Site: saxony
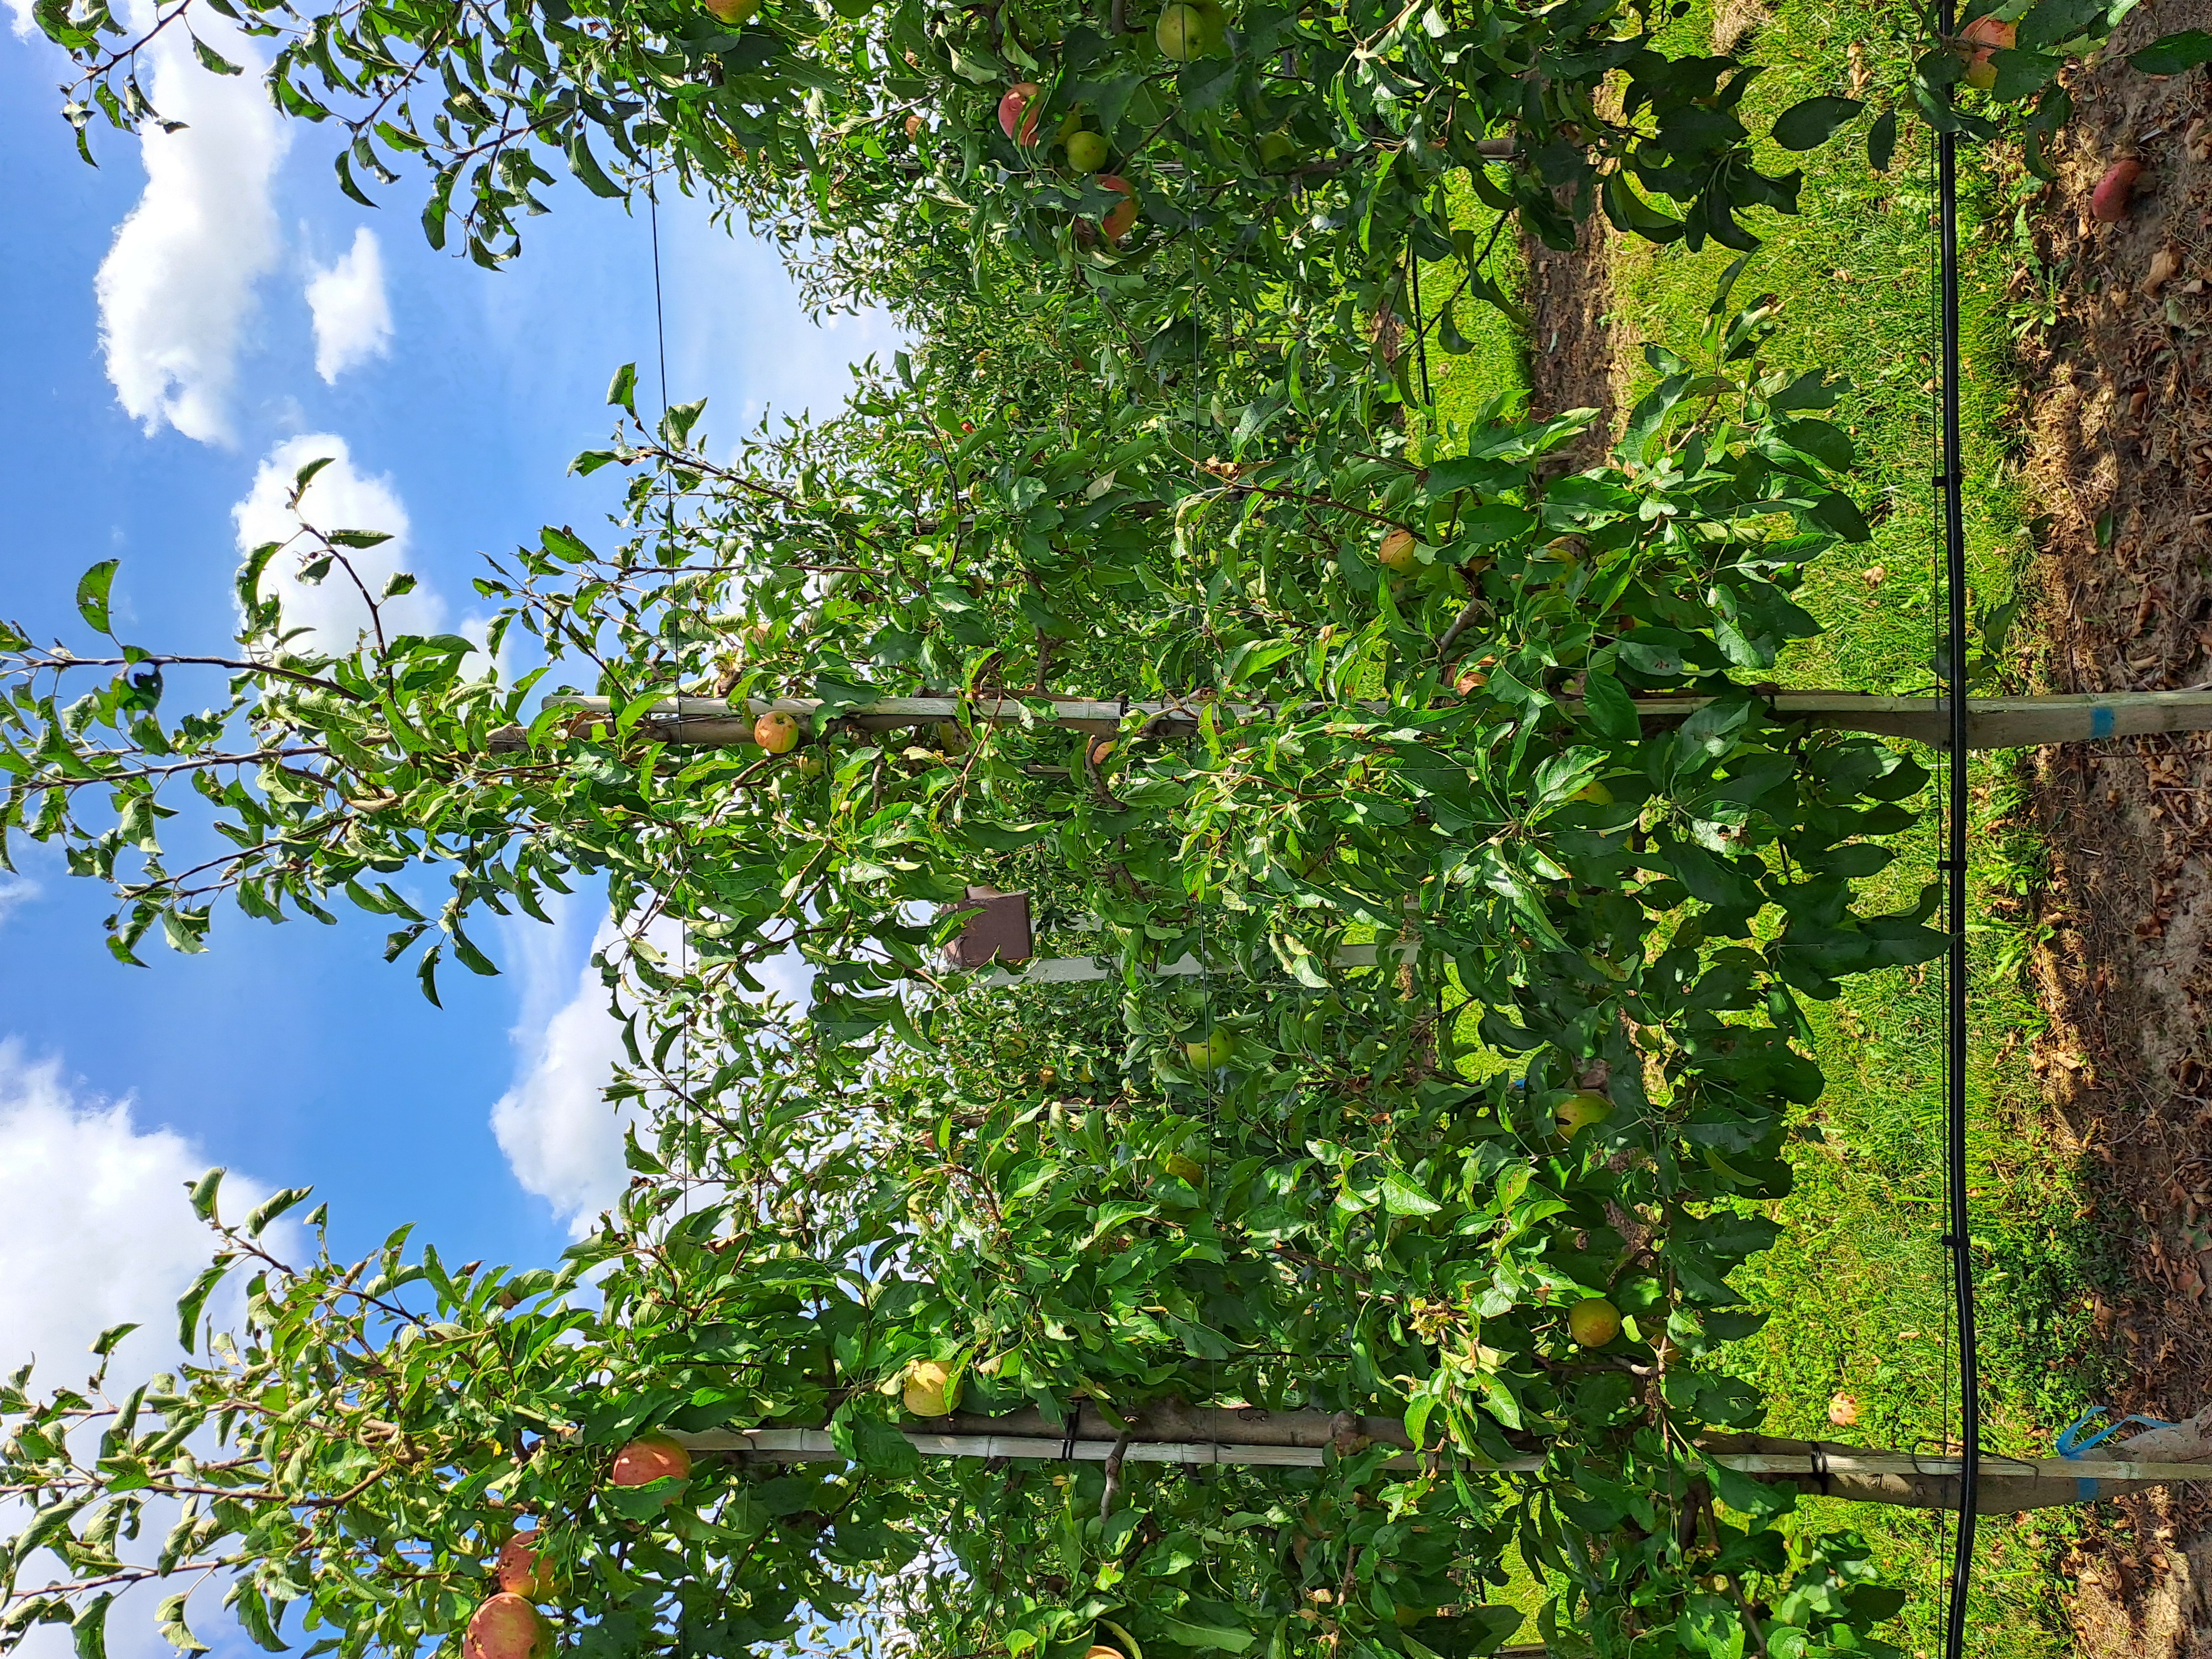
Growth stage (BBCH 85): Maturity of fruit and seed